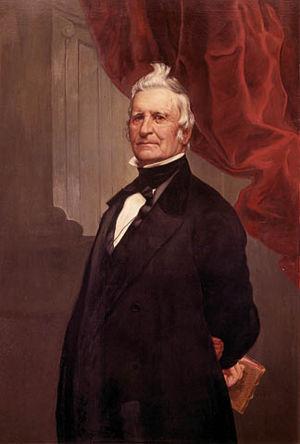
Théophile Hamel, né le 8 novembre 1817 à Sainte-Foy, et mort le 23 décembre 1870 à Québec, est un artiste peintre et portraitiste canadien.
Julie Papineau, née Julie Bruneau le 19 janvier 1795 à Québec, et morte le 18 août 1862 à Montebello, est l'épouse de Louis-Joseph Papineau. Elle passe à la postérité grâce à son importante correspondance avec son mari, qui offre de riches perspectives sur les enjeux de son époque.
Louis-Joseph Papineau, né le 7 octobre 1786 à Montréal et mort le 23 septembre 1871 à Montebello, est un homme politique, avocat et seigneur de La Petite-Nation. Il est le fils de Joseph Papineau, le beau-père de Napoléon Bourassa et le grand-père du journaliste Henri Bourassa.
La rébellion des Patriotes, la rébellion du Bas-Canada ou encore les insurrections de 1837-1838, est un conflit militaire survenu de 1837 à 1838 dans la colonie britannique du Bas-Canada. Elle est l'aboutissement d'un conflit politique larvé qui existait depuis le début du XIXᵉ siècle entre la population civile et l'occupant militaire colonial. Simultanée avec la rébellion du Haut-Canada, dans la colonie voisine du Haut-Canada, les deux constituèrent les rébellions dans les colonies canadiennes.